53rd Virginia Infantry Regiment

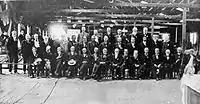
Dinner for Confederate veterans, mostly members of the 53rd Virginia Infantry, Chatham, Pittsylvania County, Virginia, 1910

The 53rd Virginia Infantry Regiment was an infantry regiment raised in Virginia for service in the Confederate States Army during the American Civil War. It fought mostly with the Army of Northern Virginia.